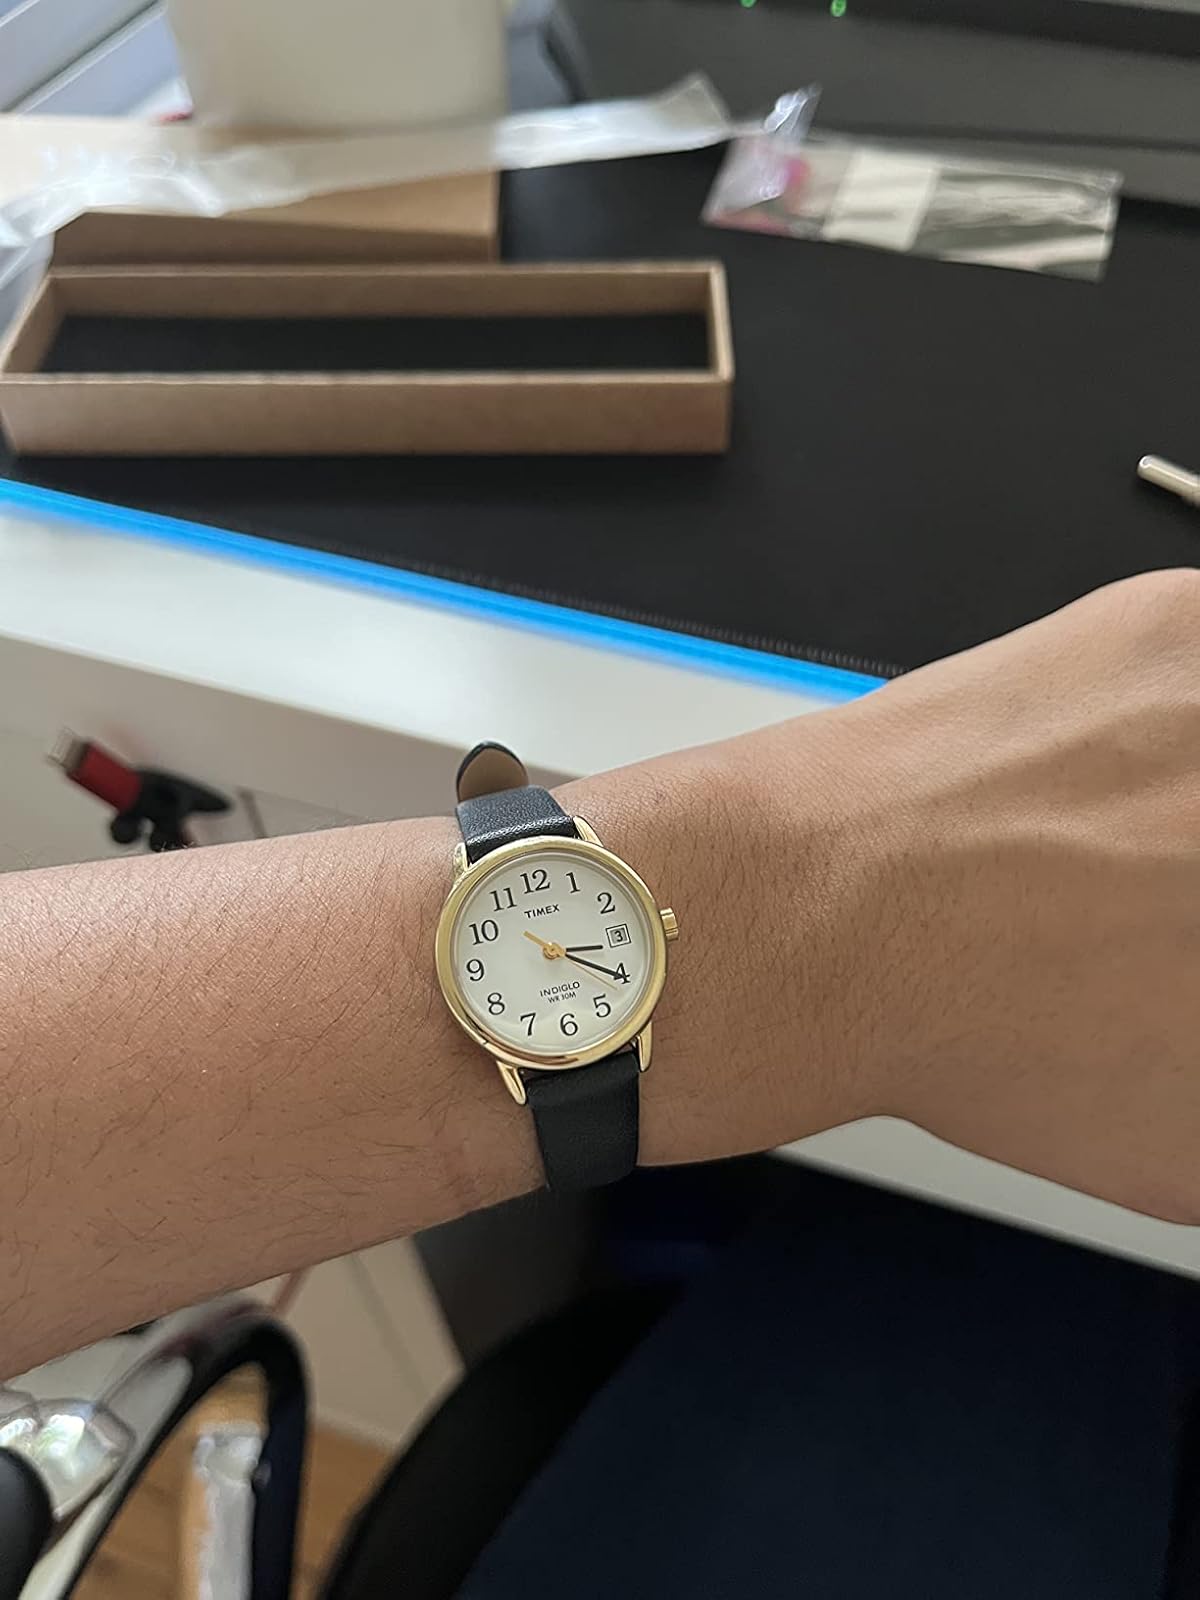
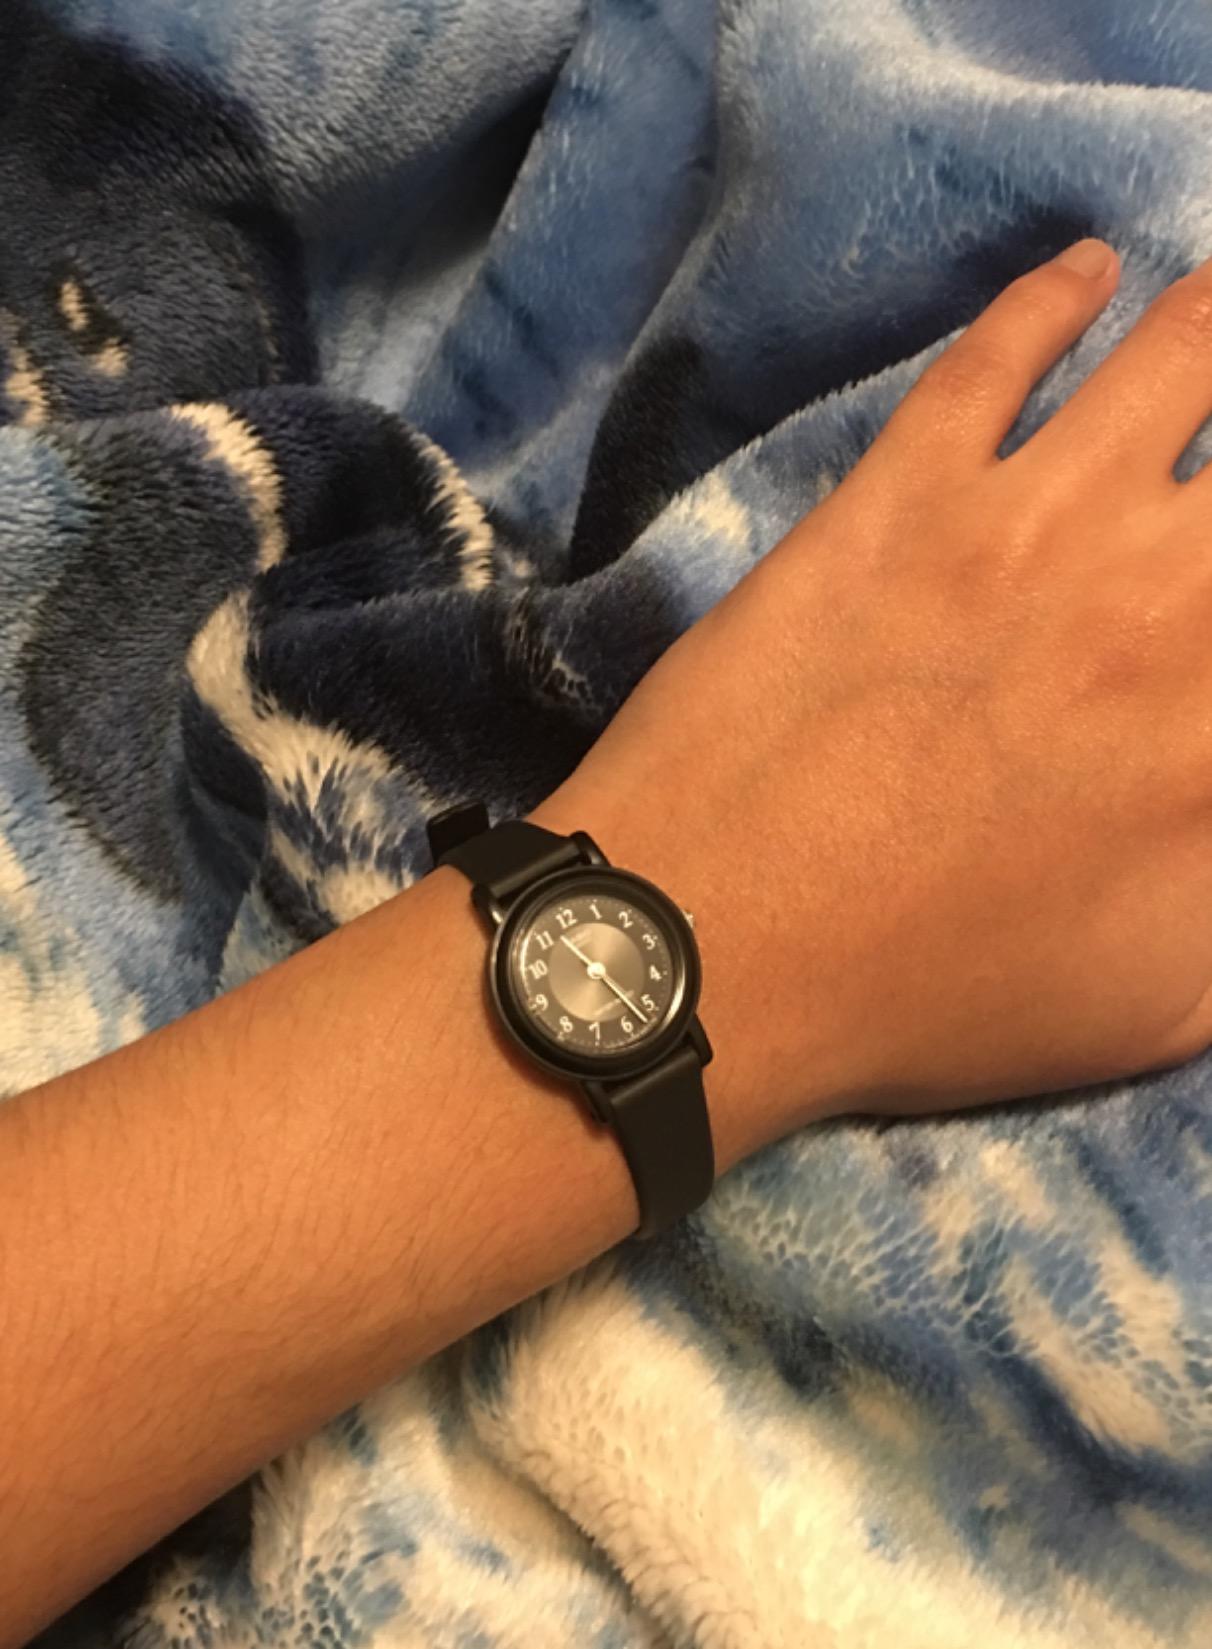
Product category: accessories_watch
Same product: no